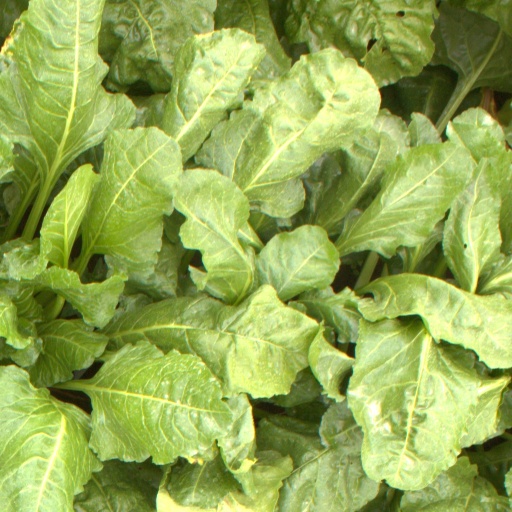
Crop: sugar beet